Byfleet

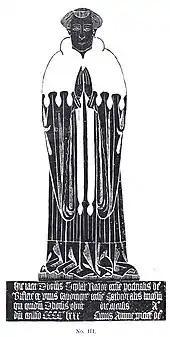
Brass of Thomas Teylar, Rector of Byfleet

Great effects also took place in this part of the county: evacuees, British and Canadian soldiers and German prisoners of war were all accommodated locally and the Vickers factory on the east side of Brooklands was bombed with heavy loss of life on 4 September 1940. By 2200hrs the following day, 21 barrage balloons with rope lines and other military defences were deployed locally including along the nearby Seven Hills Road. The Hawker aircraft factory on the Byfleet side of the aerodrome was targeted two days later resulting in major damage to certain buildings but with no loss of life nor any serious disruption to Hurricane production. The importance of Brooklands to the war effort was emphasised by the construction circa 1941 of a large anti-aircraft gun tower just east of the village at Manor Farm, together with two similar structures built on the north side of Brooklands. Gun crews on each of these 'flak' towers manned a 40mm Bofors gun against further enemy air attacks.